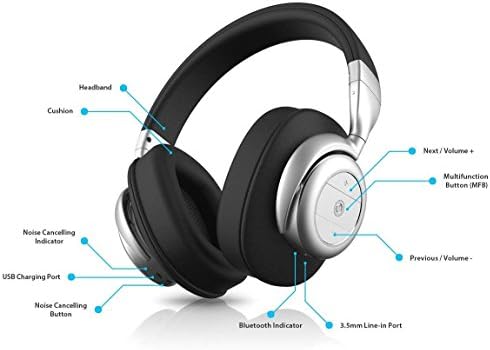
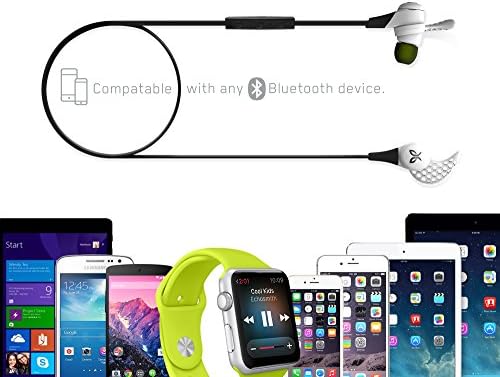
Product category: headphones
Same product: no